Combat uniform

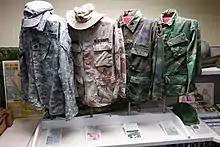
Examples of different US combat uniforms. From left to right are Army Combat Uniform in Universal Camouflage Pattern (UCP), Desert Battle Dress Uniform, Battle Dress Uniform and ERDL pattern

In the early 1930s, the Soviet Union developed one-piece coveralls and two-piece suits with a disruptive pattern of big amoeba-like spots, which, in conjunction with the baggy shape of the suit itself, were very effective in breaking the outline of the human silhouette. The two-piece suits were made to be worn over the uniform and gear, which could be accessed through the special slots (a design feature later employed by the Germans). The limited use of a two-colour disruptive "amoeba" pattern began in 1938. The "amoeba" remained in use until the 1950s.